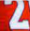
Number: 2